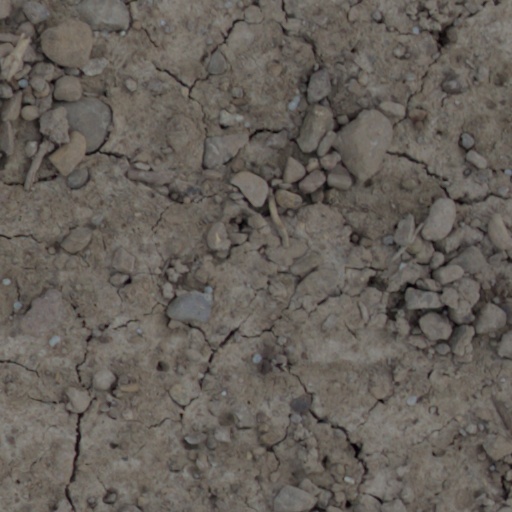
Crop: wheat